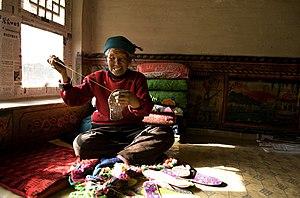
Un kang est un espace surélevé, constitué traditionnellement de briques ou d'éléments en terre cuite et plus récemment en béton, et servant d'espace de vie pour les activités de la journée mais aussi de lit pour passer la nuit. Un kang qui couvre l'intégralité de la pièce est appelé dikang. On en fait traditionnellement usage dans la partie septentrionale de la Chine où le climat peut être rude durant les hivers.